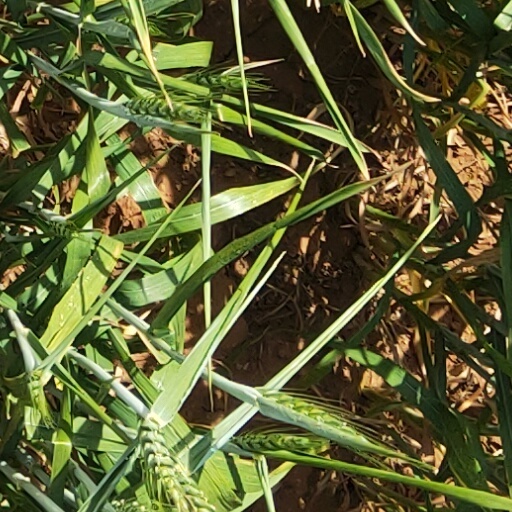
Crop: wheat